Chick Corea

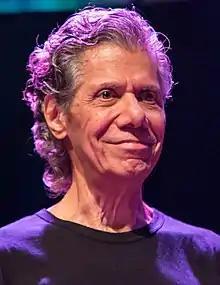
Corea in 2019

Armando Anthony "Chick" Corea (June 12, 1941 – February 9, 2021) was an American jazz pianist, composer, bandleader and occasional percussionist. His compositions "Spain", "500 Miles High", "La Fiesta", "Armando's Rhumba" and "Windows" are considered jazz standards. As a member of Miles Davis's band in the late 1960s, he participated in the birth of jazz fusion. In the 1970s he formed Return to Forever. Along with McCoy Tyner, Herbie Hancock and Keith Jarrett, Corea is considered one of the foremost pianists of the post-John Coltrane era.